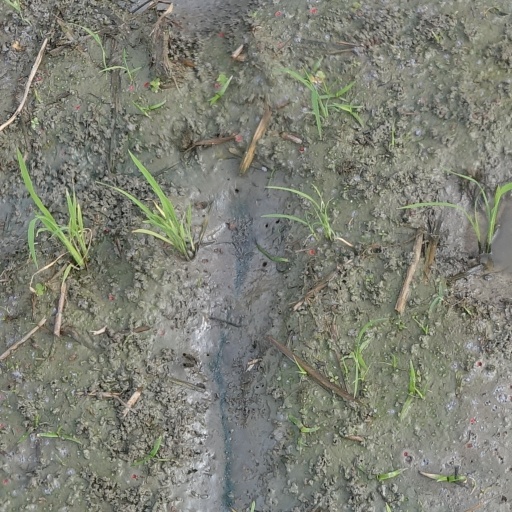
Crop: rice